Presidency of Rodrigo Duterte

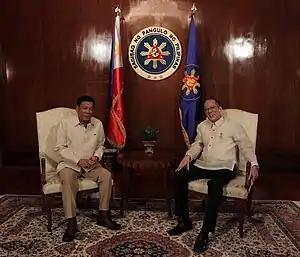
President-elect Rodrigo Duterte (left) and outgoing President Benigno Aquino III on June 30, 2016.

On May 9, 2016, the Congress of the Philippines declared Duterte the winner of the presidential election. Duterte's transition team was organized after he led by a significant margin at the unofficial count by the Commission on Elections (COMELEC) and the Parish Pastoral Council for Responsible Voting. The transition team prepared the new presidential residence and cabinet appointments, and held meetings with the outgoing administration.